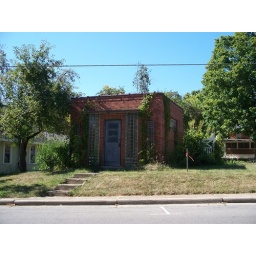
Small brick and glass block utility building in Galena, Ohio.